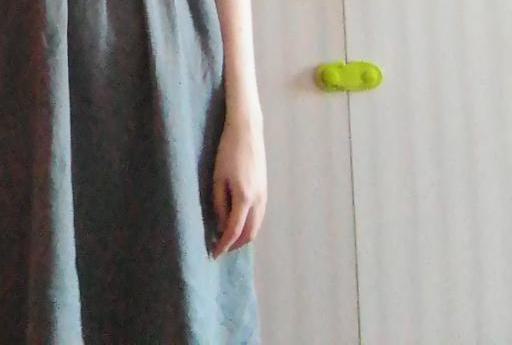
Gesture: no_gesture